Eddie Thomas (boxer)

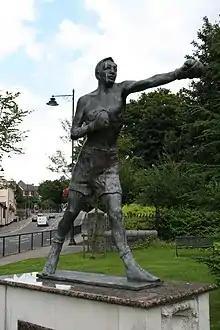
Statue by Peter Nicholas in Bethesda Gardens, Merthyr Tydfil

Edward Thomas MBE (27 July 1925 – 2 June 1997) was a Welsh professional boxer and boxing manager. He was born in Merthyr Tydfil. After a highly successful amateur boxing career, he turned professional in 1946. He won the Welsh welterweight title in 1948 and the British welterweight title in 1949, becoming the first Welsh fighter to hold the belt for more than 30 years. He won the European welterweight title in 1951, retaining it for only four months. He held the British Empire title for a period in the same year.